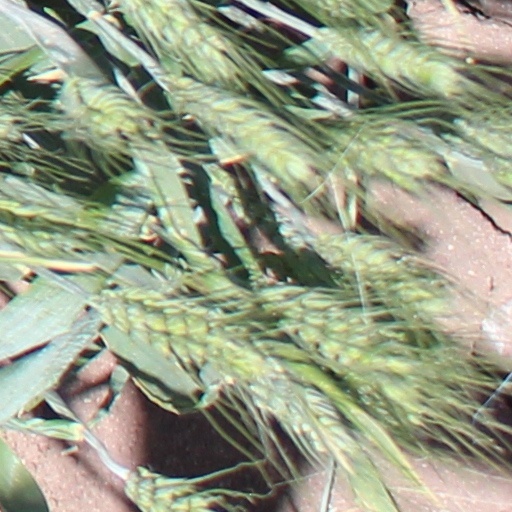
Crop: wheat